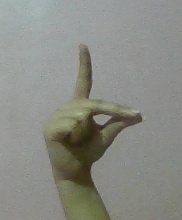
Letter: ta